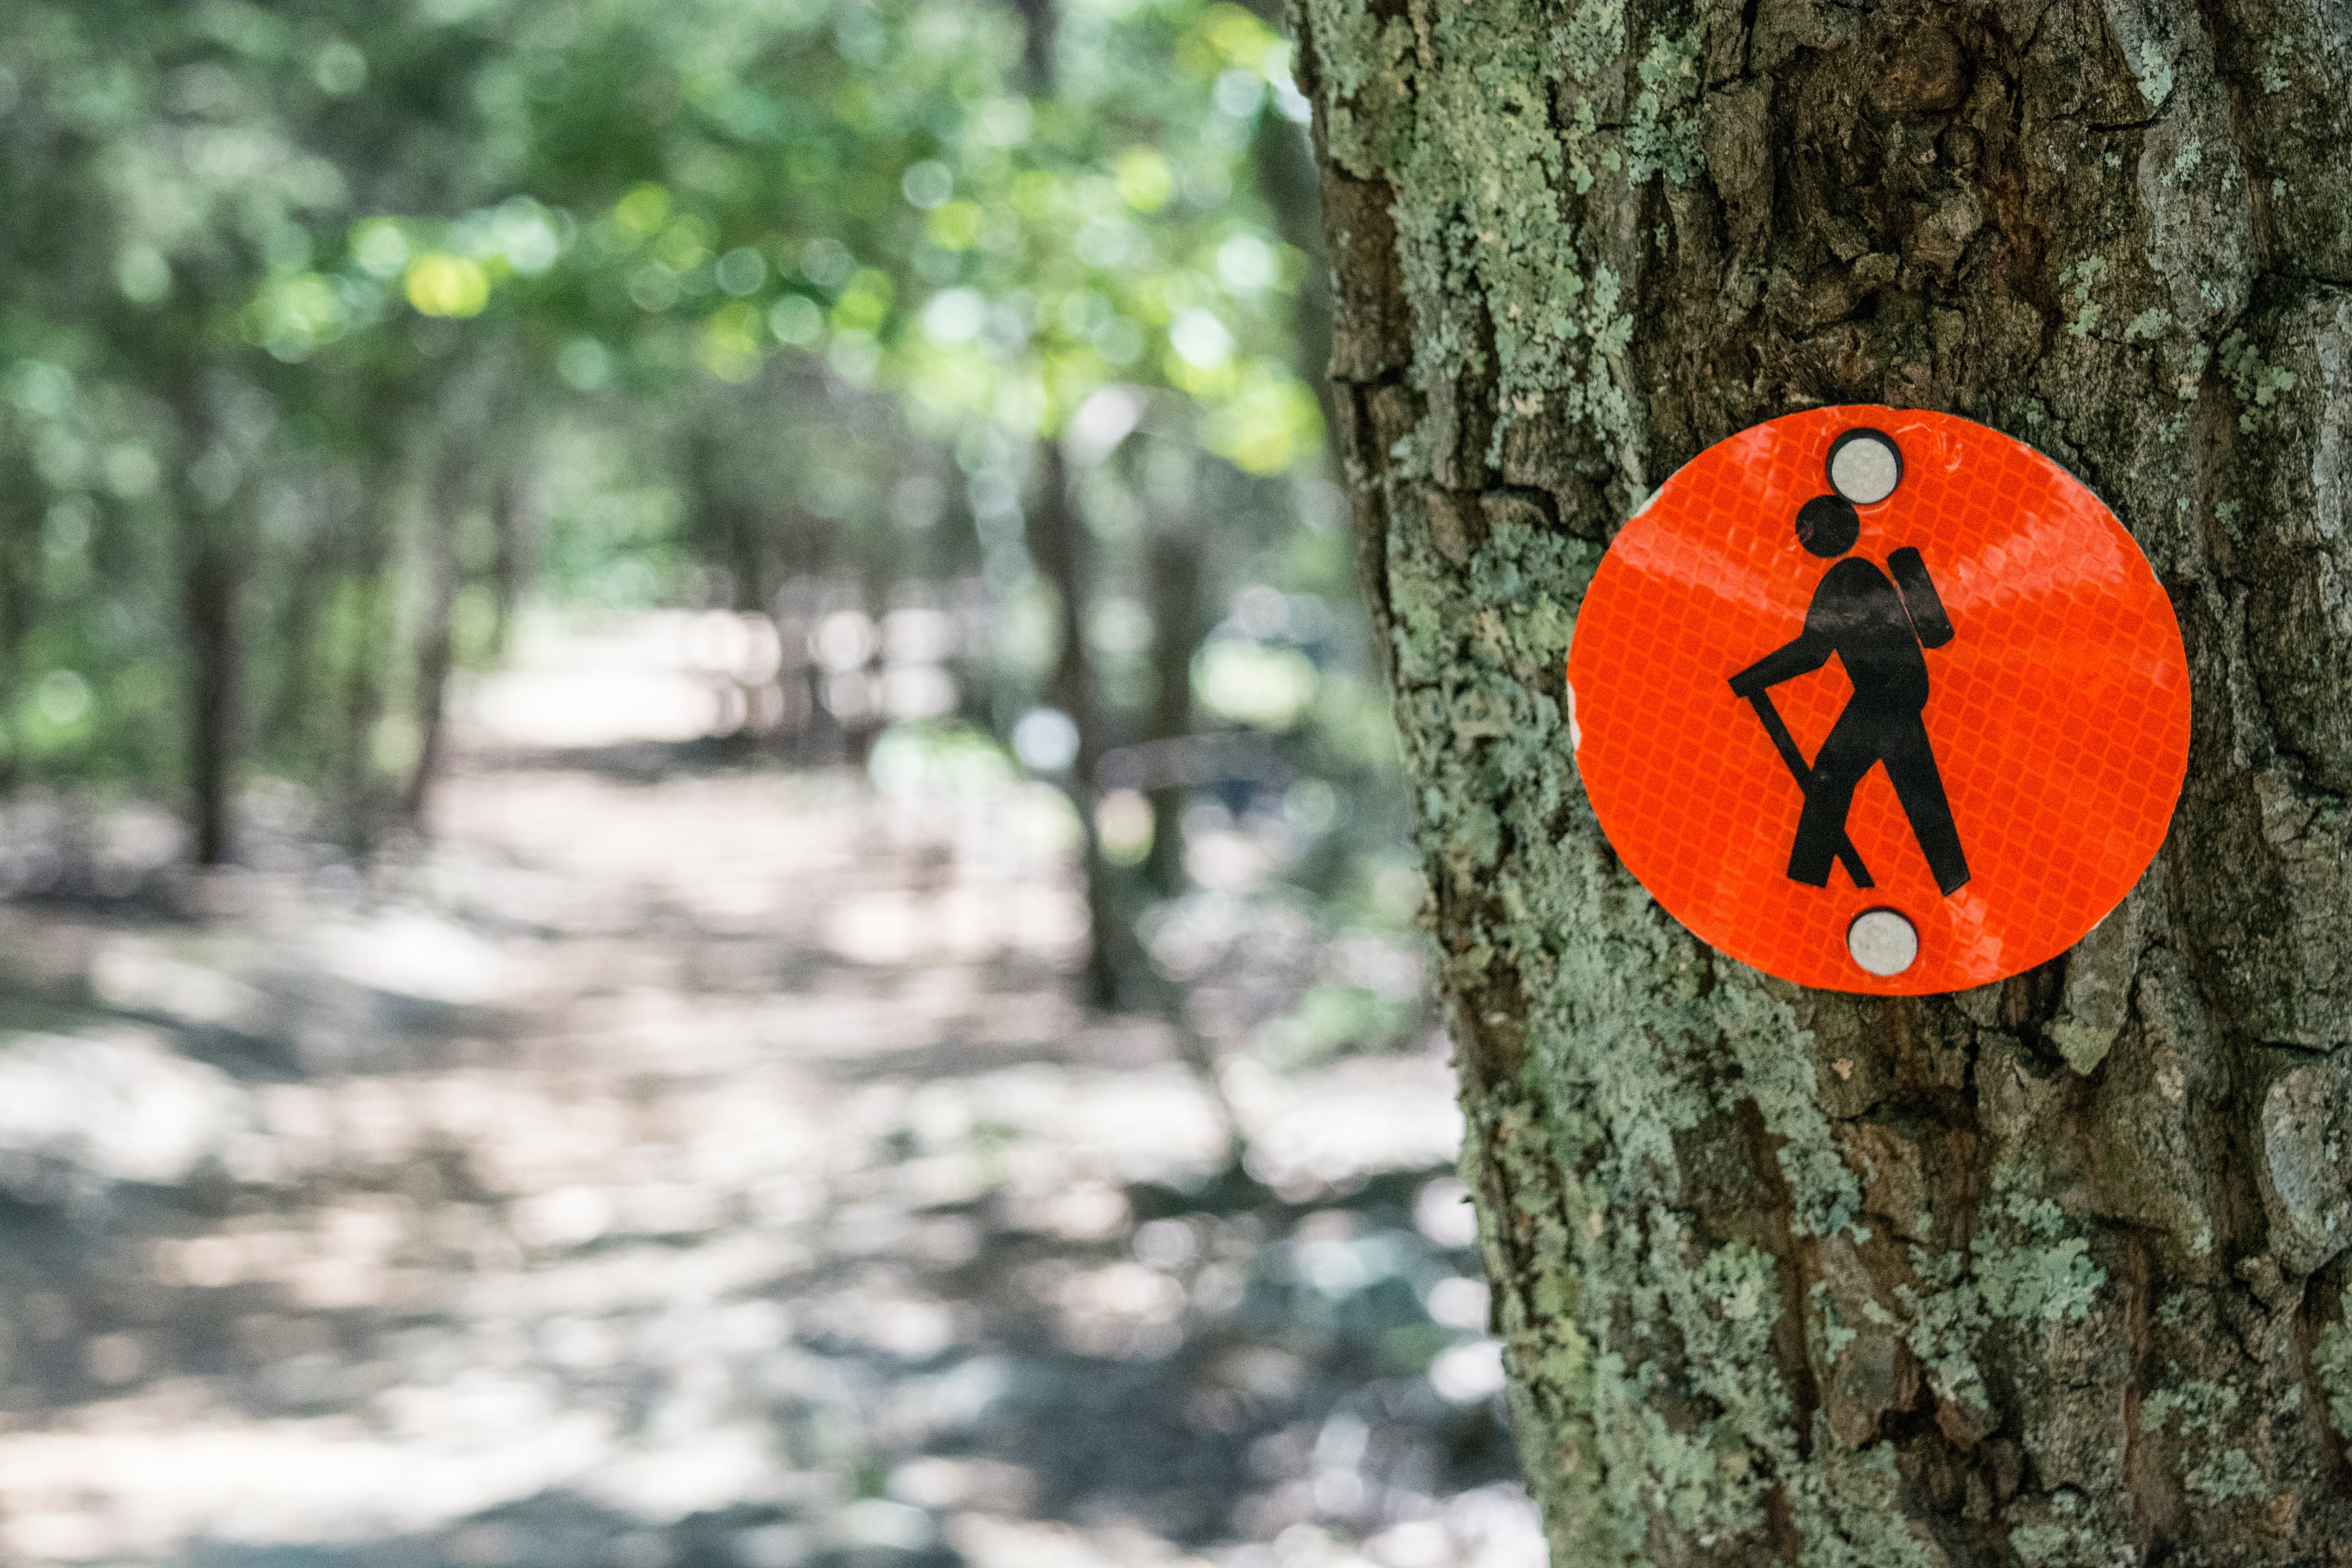
tree, nature, forest, trail, leaf, trunk, bark, sign, green, hike, autumn, season, woodland, habitat, woody plant